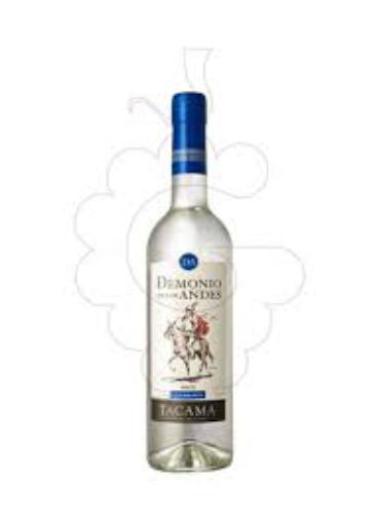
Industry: Food